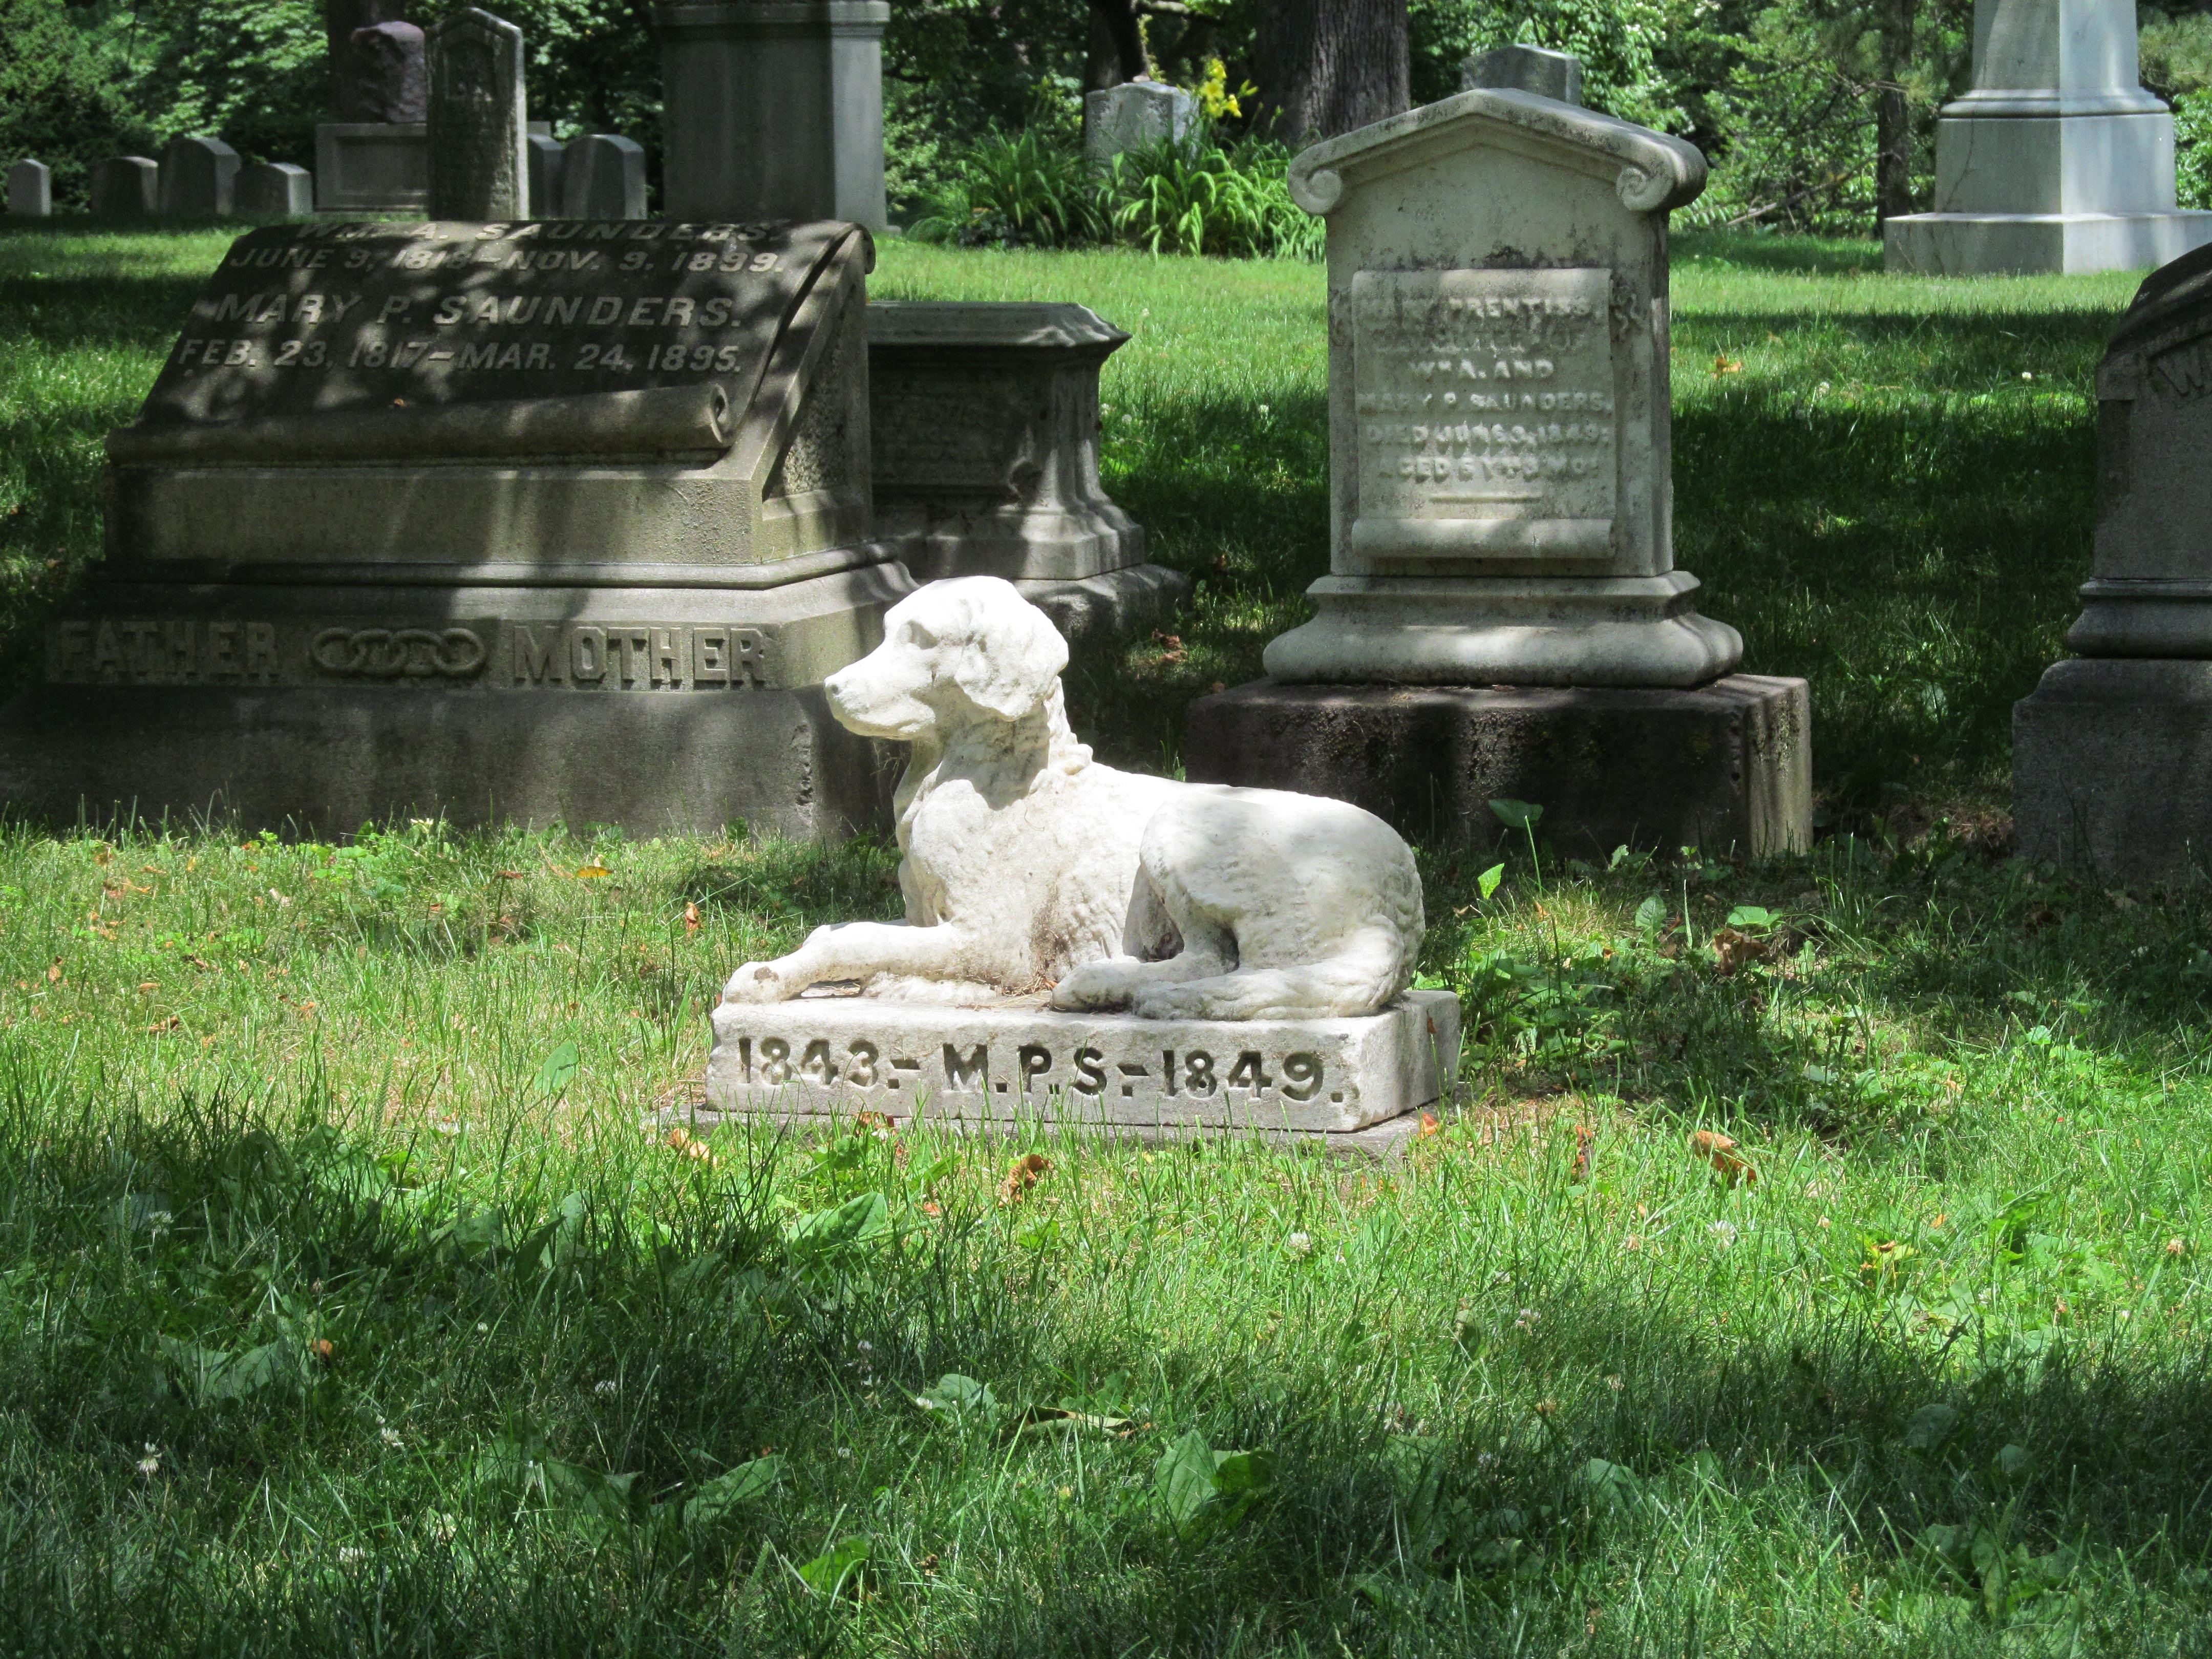
lawn, monument, statue, pet, cemetery, garden, tombstone, grave, memorial, graveyard, headstone, yard